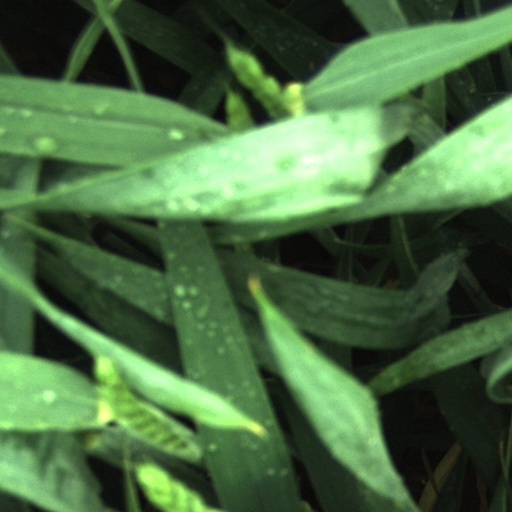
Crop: wheat